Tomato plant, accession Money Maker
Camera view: vertical (180 deg); turntable rotation: 300 degrees
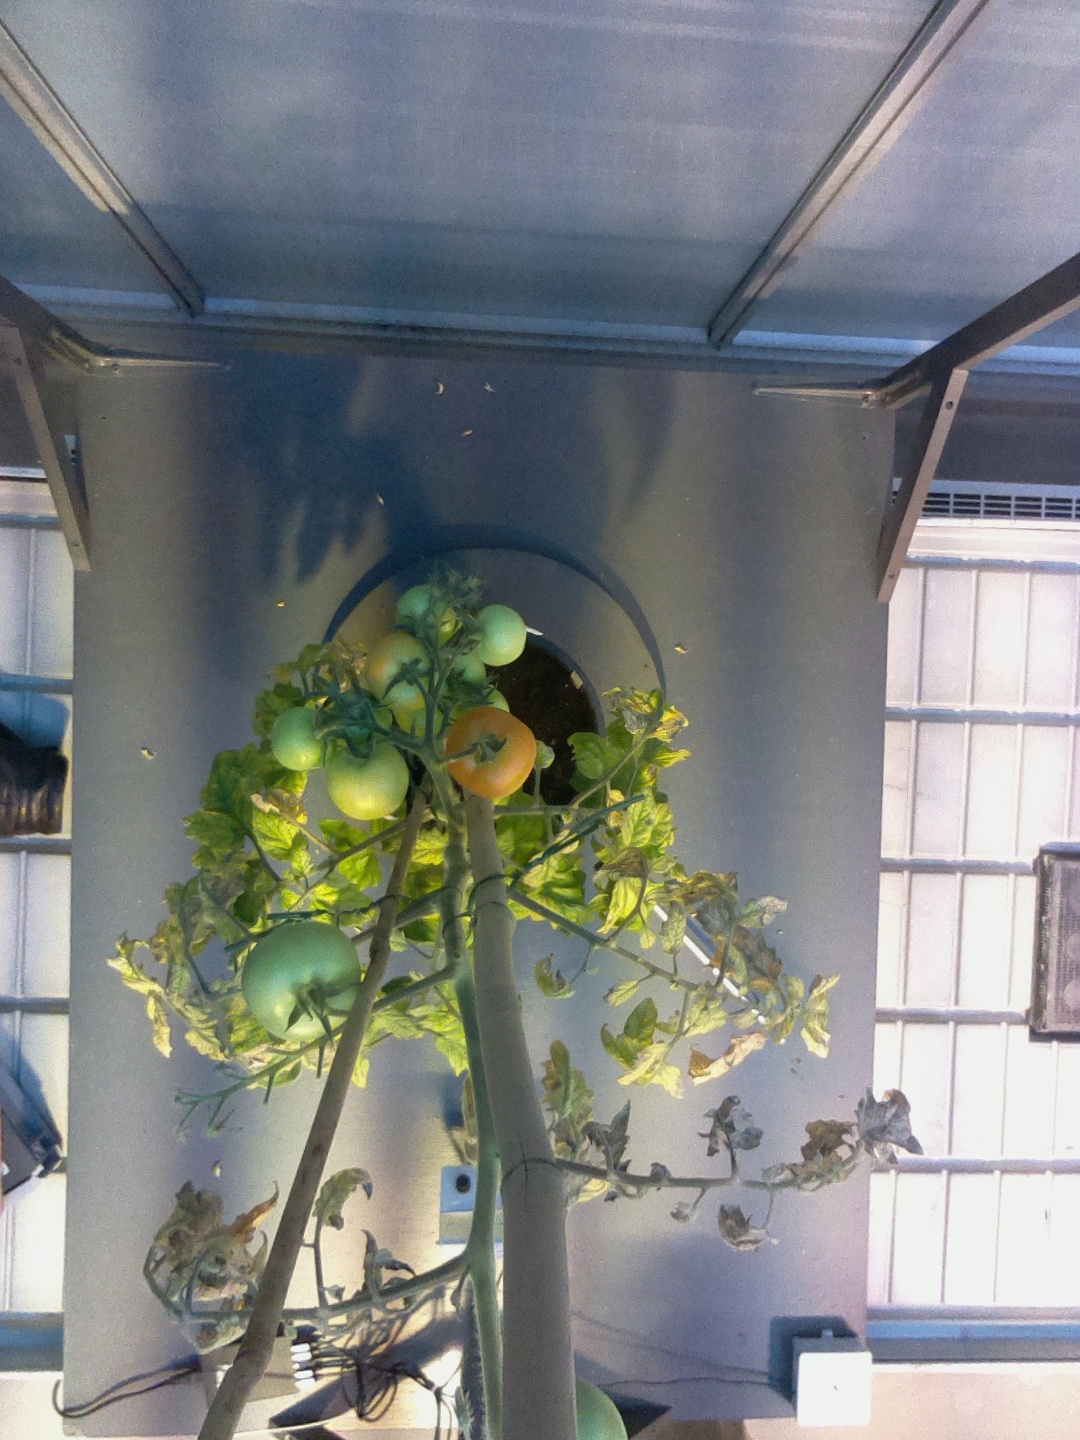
BBCH growth stage 80: fruits start showing typical ripe color (orange -> red)